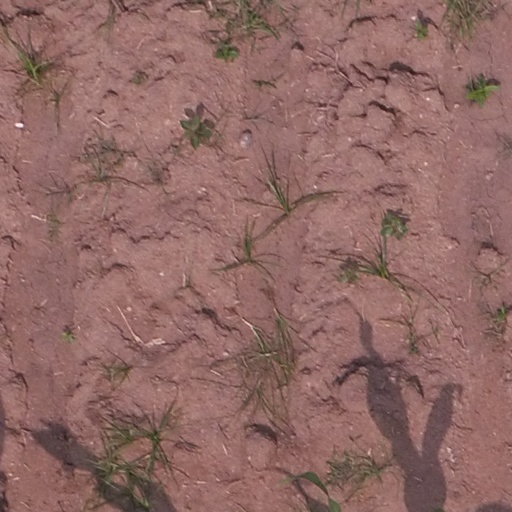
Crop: maize; corn